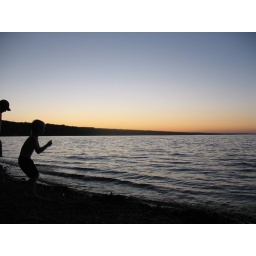
Silhouetted while throwing rocks in the lake